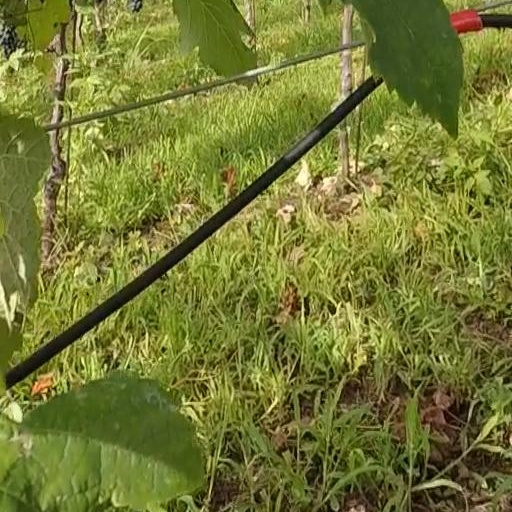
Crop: grape